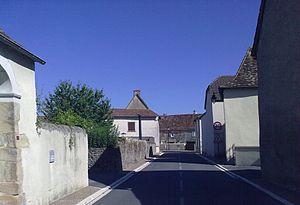
Bastanès le 18 juillet 2010, France.
Bastanès est une commune française, située dans le département des Pyrénées-Atlantiques en région Nouvelle-Aquitaine.